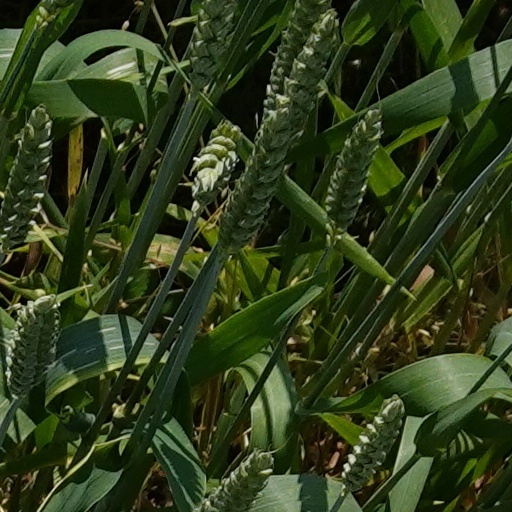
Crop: wheat